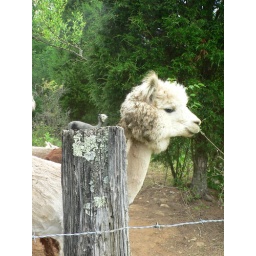
these are in a field near my mom's house